Castellane

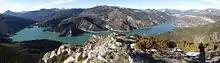
Lac de Castillon

The commune contains of wood and forests (about 59% of its surface area). The extends over the western part of the commune (former communes of Taulanne, Chasteuil and Villars-Brandis).